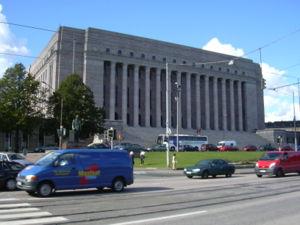
Le palais de l'Eduskunta est un bâtiment de Helsinki accueillant le siège de l'Eduskunta, l'unique chambre parlementaire de Finlande.